Jeff Yabuki

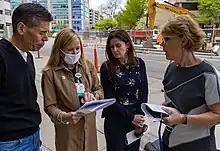
Yabuki onsite at Children's Wisconsin leading up to the announcement of The Yabuki Family Foundation gift.

In September 2022, Yabuki was named Executive-in-residence at the University of Wisconsin-Milwaukee’s Sheldon B. Lubar College of Business, where he teaches courses on fintech and business strategy and serves as a mentor to students.